Brooke Marine

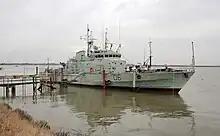
The Lowestoft Defender at Heybridge Basin. The fast attack craft was built by Brooke Marine in the 1970s for the Royal Navy of Oman.

Until 1911 the company, which produced engines and motor cars, sub-contracted its boat building operations to another firm in Oulton Broad. In 1911 it opened a shipyard on the north side of Lake Lothing and began to produce its own craft, all using engines produced at its Adrian Works in the town. Car production stopped in 1913, although the company continued producing engines until 1938, in total producing more than 7,000.